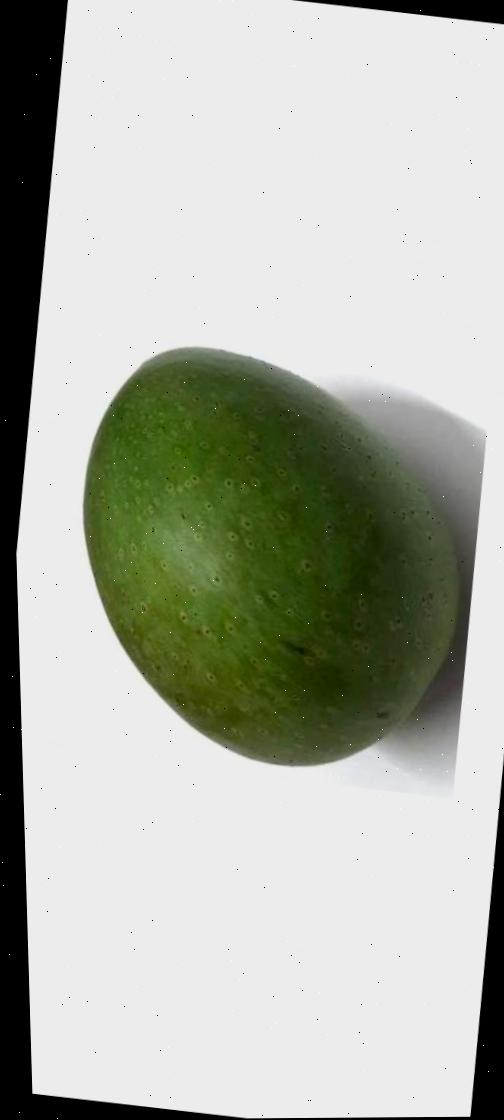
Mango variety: Ashshina Zhinuk